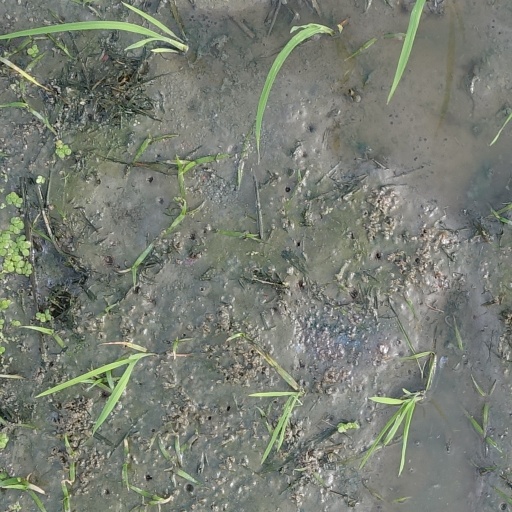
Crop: rice